Trinidad Swilling

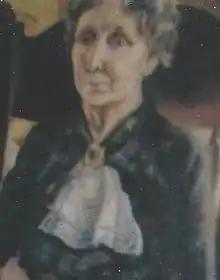
Trinidad Escalante Swilling-Schumaker "Mother of Phoenix, Arizona"

Trinidad Swilling Shumaker (April 15, 1849 – December 27, 1925), known as "The Mother of Phoenix" (Phoenix, Arizona) was a pioneer and the wife of Jack Swilling, the founder of Phoenix. Mrs. Swilling was involved in local civic activities and promoted the public recognition of her husband as founder of Phoenix. She was also involved in dispute which made the local news as to who was the first white woman to settle in the Phoenix townsite. In 1868, Swilling founded the first pioneer home in the Salt River Valley.